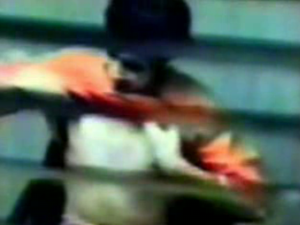
Omar Ahmed Sayid Khadr, de son nom usuel Omar Khadr, est un citoyen canadien ayant été emprisonné au camp de Guantánamo, à titre de détenu d'âge mineur, pendant une période de 10 ans.